Antonio José Cavanilles

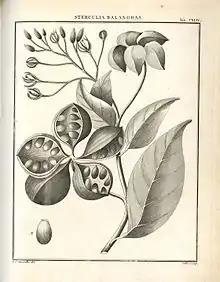
"Sterculia balanghas" from the 1790 edition of "Monadelphiæ classis dissertationes decem" by Antonio José Cavanilles.

Antonio José Cavanilles (16 January 1745 – 5 May 1804) was a leading Spanish taxonomic botanist, artist and one of the most important figures in the 18th century period of Enlightenment in Spain.